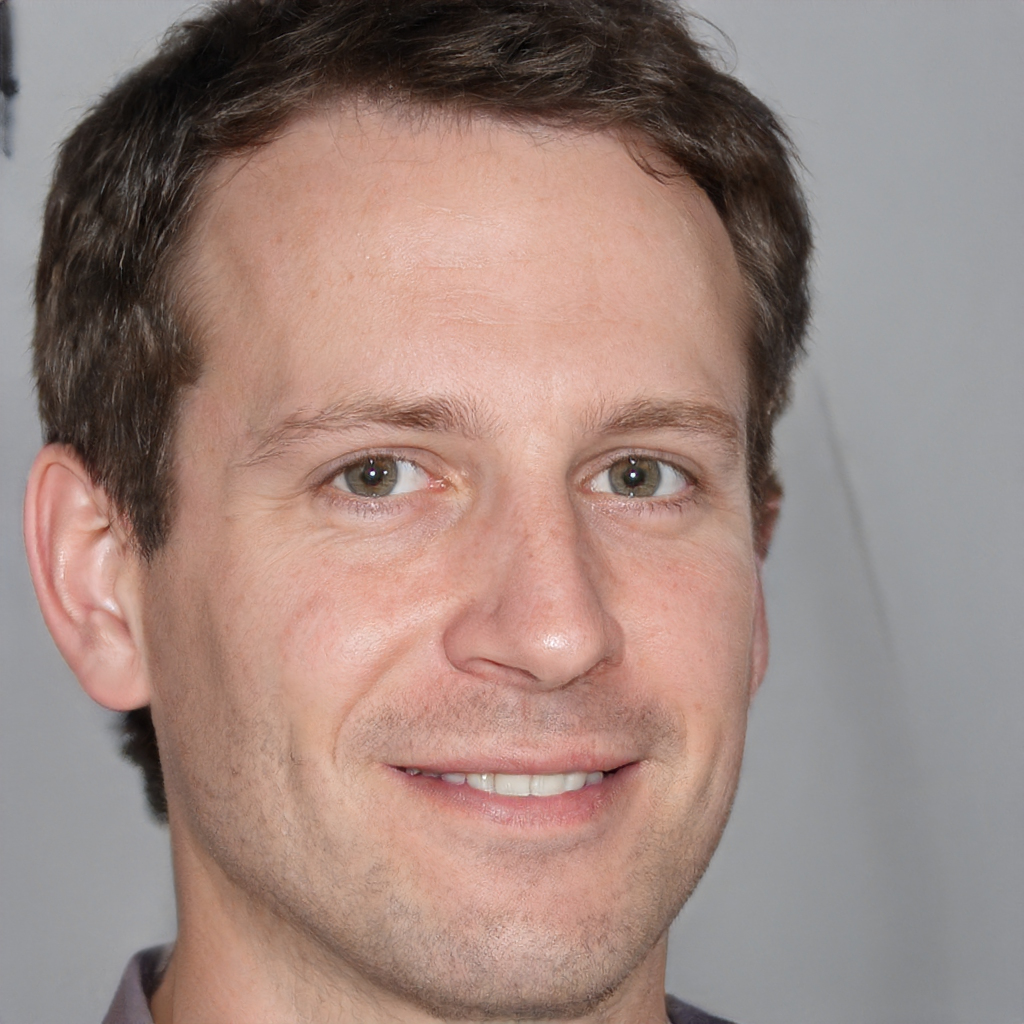
Gender: Male